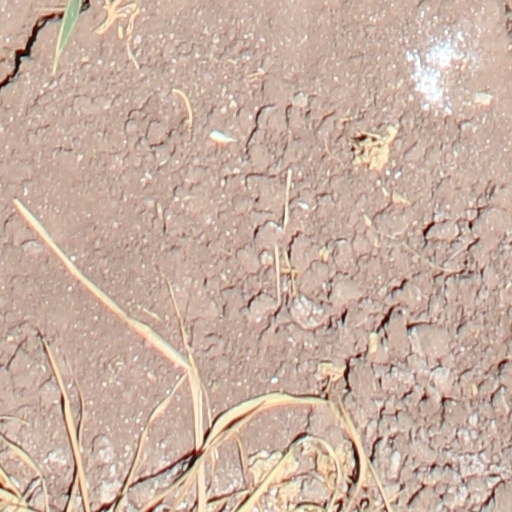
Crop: wheat